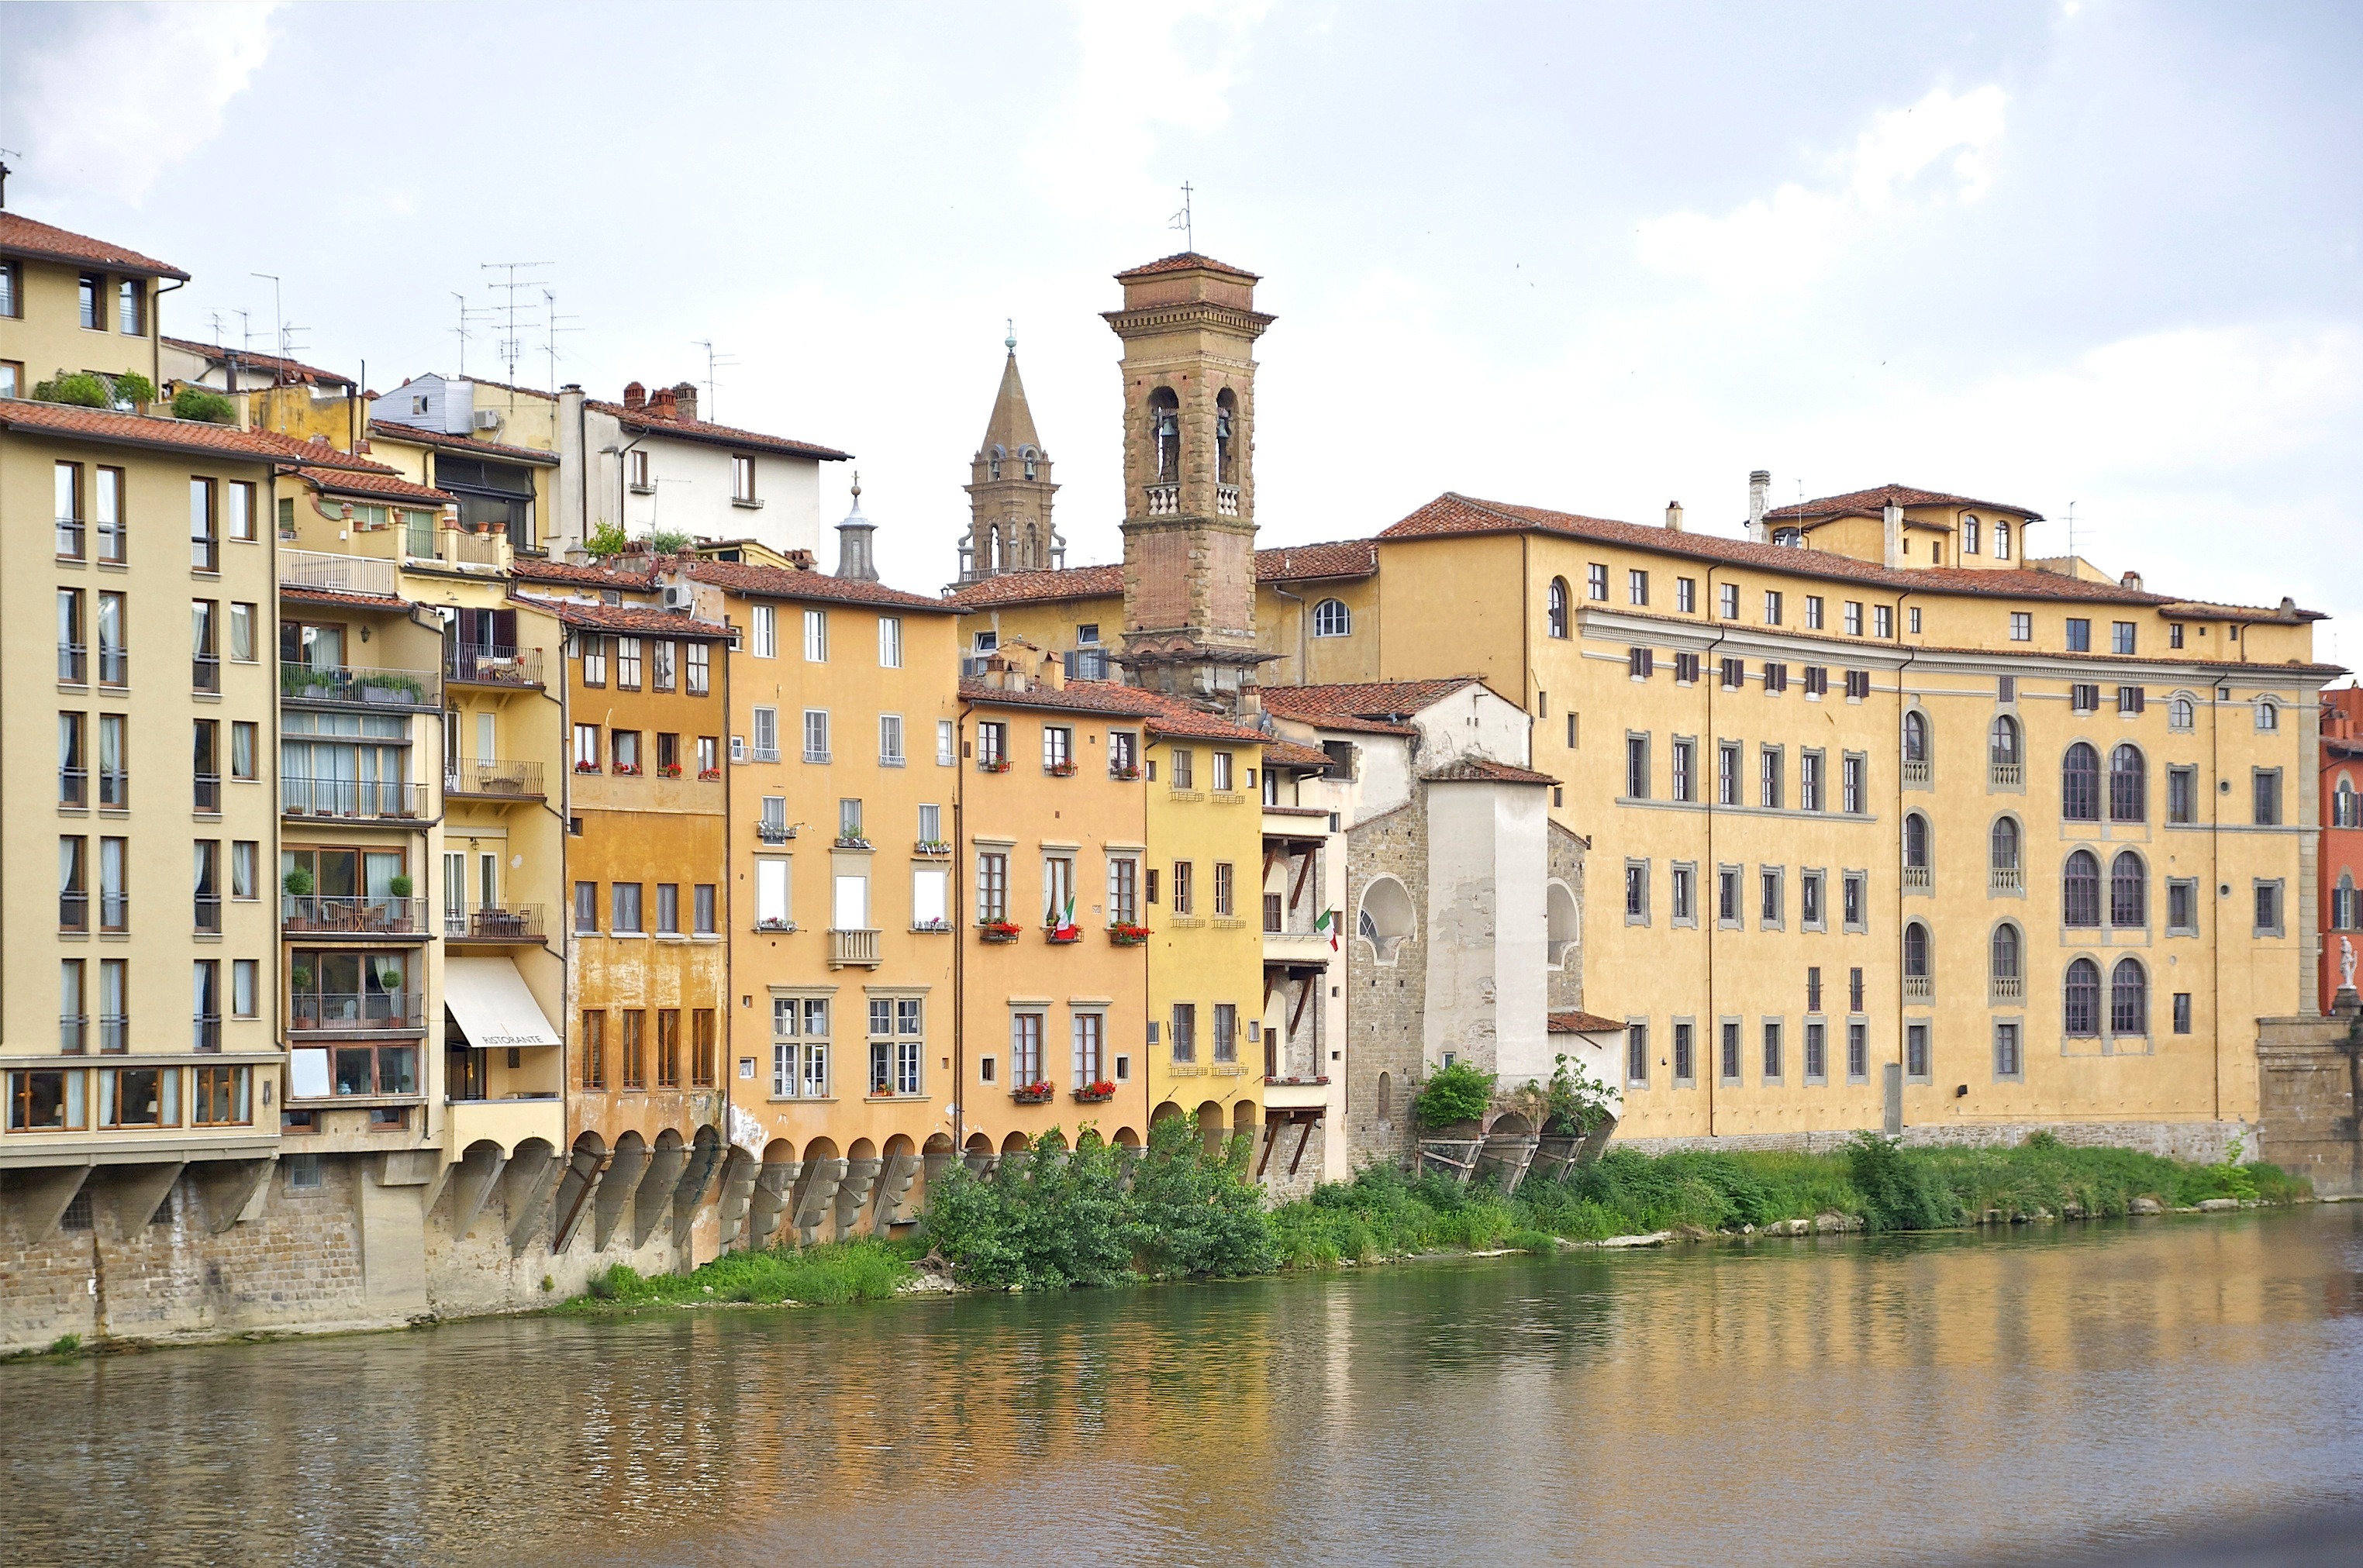
landscape, water, skyline, town, chateau, palace, city, urban, river, canal, cityscape, summer, shoreline, spring, italy, tourism, waterway, outside, reflections, beautiful, florence, cities, neighbourhood, buildings urban